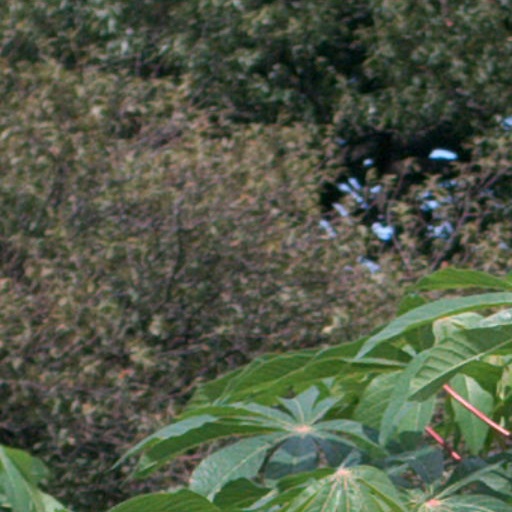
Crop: cassava